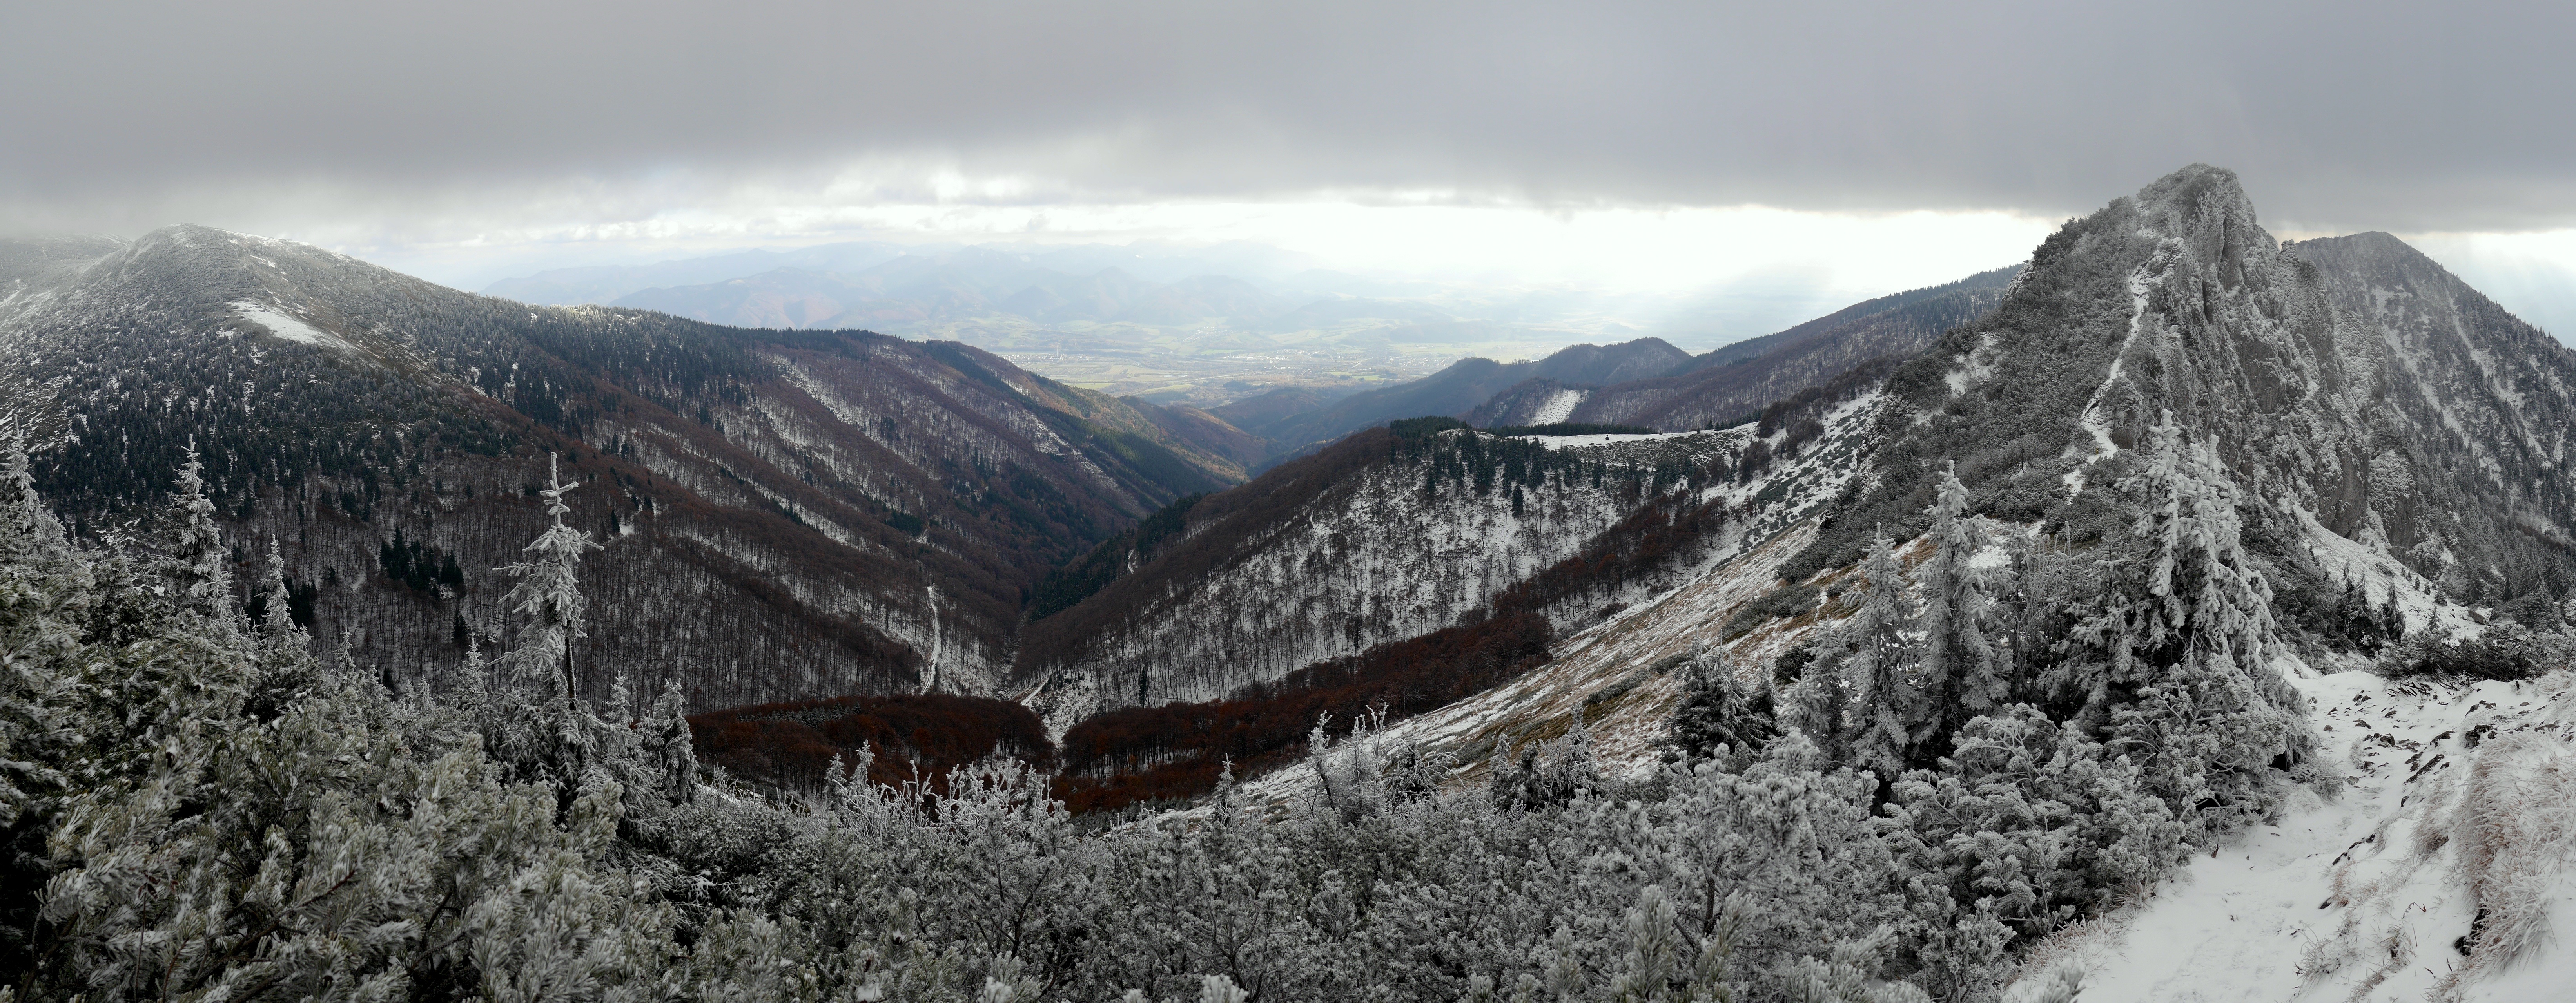
wilderness, mountain, snow, mountain range, country, panorama, autumn, ridge, summit, massif, mountains, alps, plateau, fell, cirque, moraine, fatra, slovakia, landform, mountain pass, geographical feature, mountainous landforms, geological phenomenon